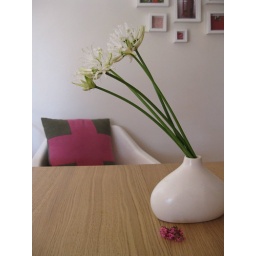
Handmade cushion by me. Oak extension dining table from Ikea. Vase from Dollar shop and flowers from my garden